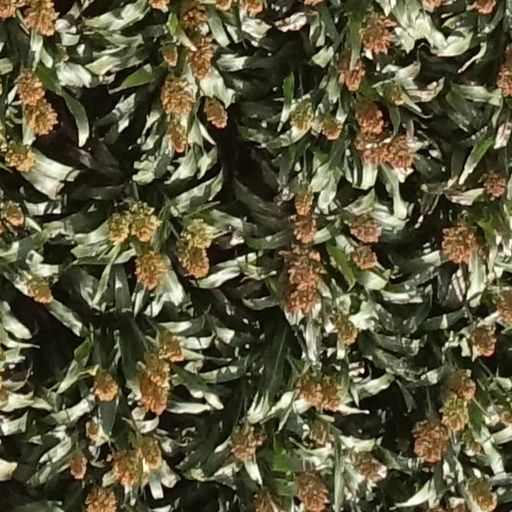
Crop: sorghum